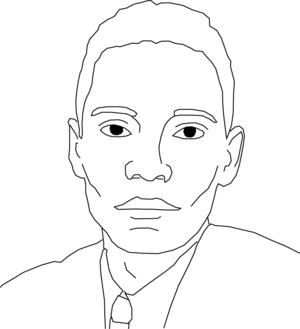
Antoine Théophile Darlan est un syndicaliste et homme politique centrafricain de gauche, connu pour avoir été le chef local du Rassemblement démocratique africain en Oubangui-Chari dans les années précédant son indépendance.
Barthélemy Boganda est un homme politique centrafricain et français, connu pour ses desseins panafricains concernant l'Afrique centrale. En République centrafricaine, Boganda a été érigé en « père fondateur » de la nation lors de l'indépendance en 1960 à laquelle il a contribué en tant qu'éphémère premier président. En 1958, sous son impulsion le territoire français de l'Oubangui-Chari est transformé en un État baptisé « République centrafricaine », qu'il dote d'un drapeau, d'une devise et d'un hymne conçus originellement pour l'Afrique-Équatoriale française.